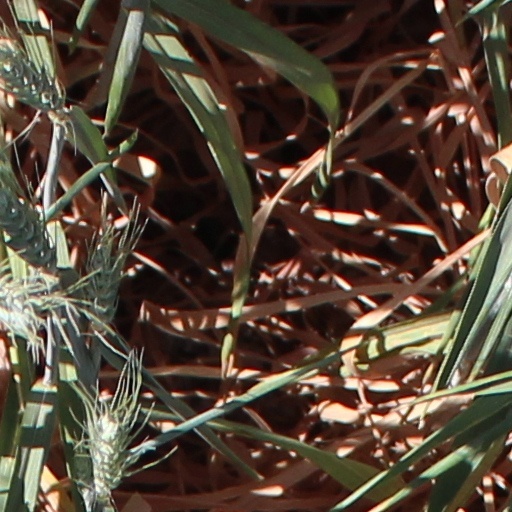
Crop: wheat